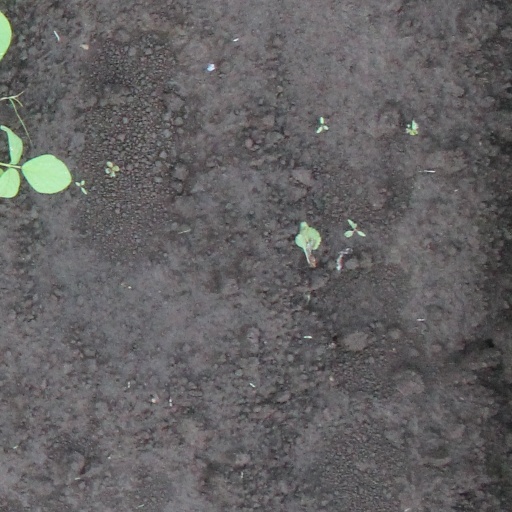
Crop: soybean